George Street, Toronto

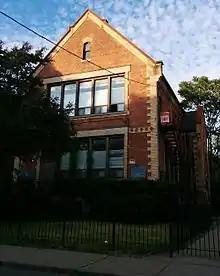
The former Allan School (1910) at 349 George Street, one of several heritage buildings on the street

George Street is a north–south street in Toronto, Ontario, Canada, from south of Front Street, north to Gerrard Street.